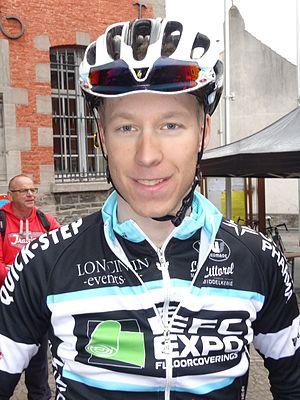
Triptyque des Monts et Châteaux 2014, étape 1, 4 avril 2014, départ d'Antoing. Depicted person&#58
Dieter Bouvry, né le 31 juillet 1992 à Roulers, est un coureur cycliste belge.
La saison 2014 de l'équipe cycliste EFC-Omega Pharma-Quick Step est la cinquième de cette équipe.